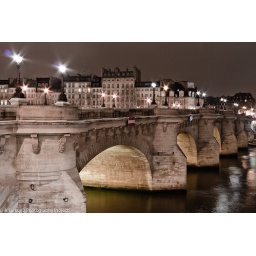
Pont Neuf by night under an overcast sky - color processed without yellow cast